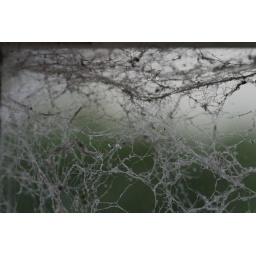
Exactly what the title says. Found in top corner of window in house at Balaclava.